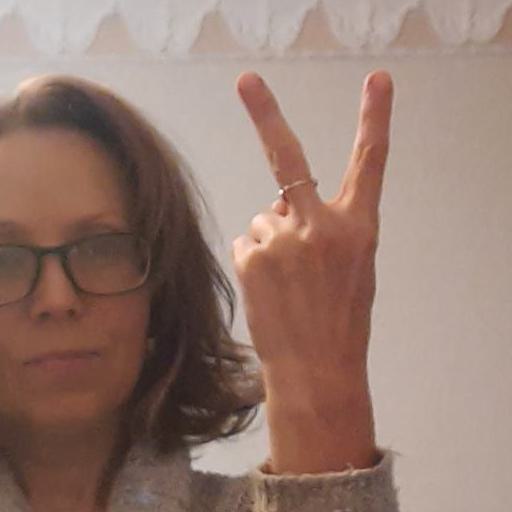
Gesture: peace_inverted